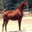
Label: horse